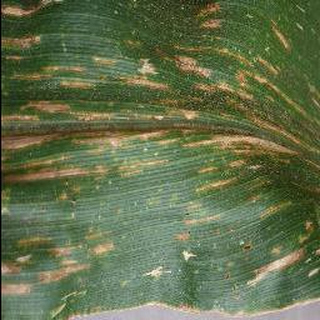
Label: corn_cercospora_leaf_spot